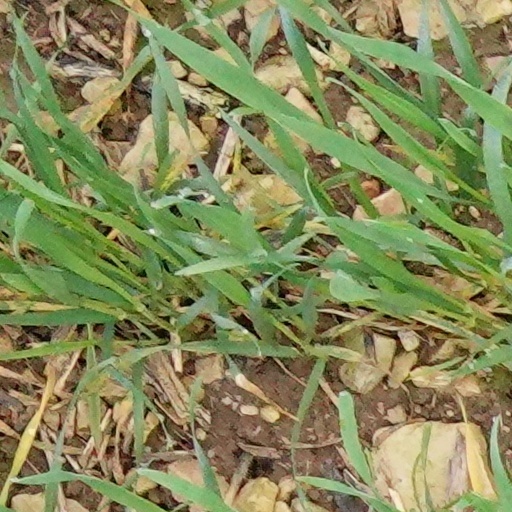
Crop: wheat